Ralph Shinners

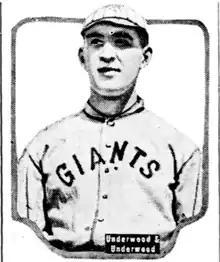
Shinners with the Giants in 1922.

Shinners played briefly for the Giants in part of two seasons, being a member of two World Series champion teams in 1922 and 1923, though he did not play in the Series. At the end of the 1924 season, he was sent by the Giants to Double-A Toledo Mud Hens in exchange for outfielder Lee King.